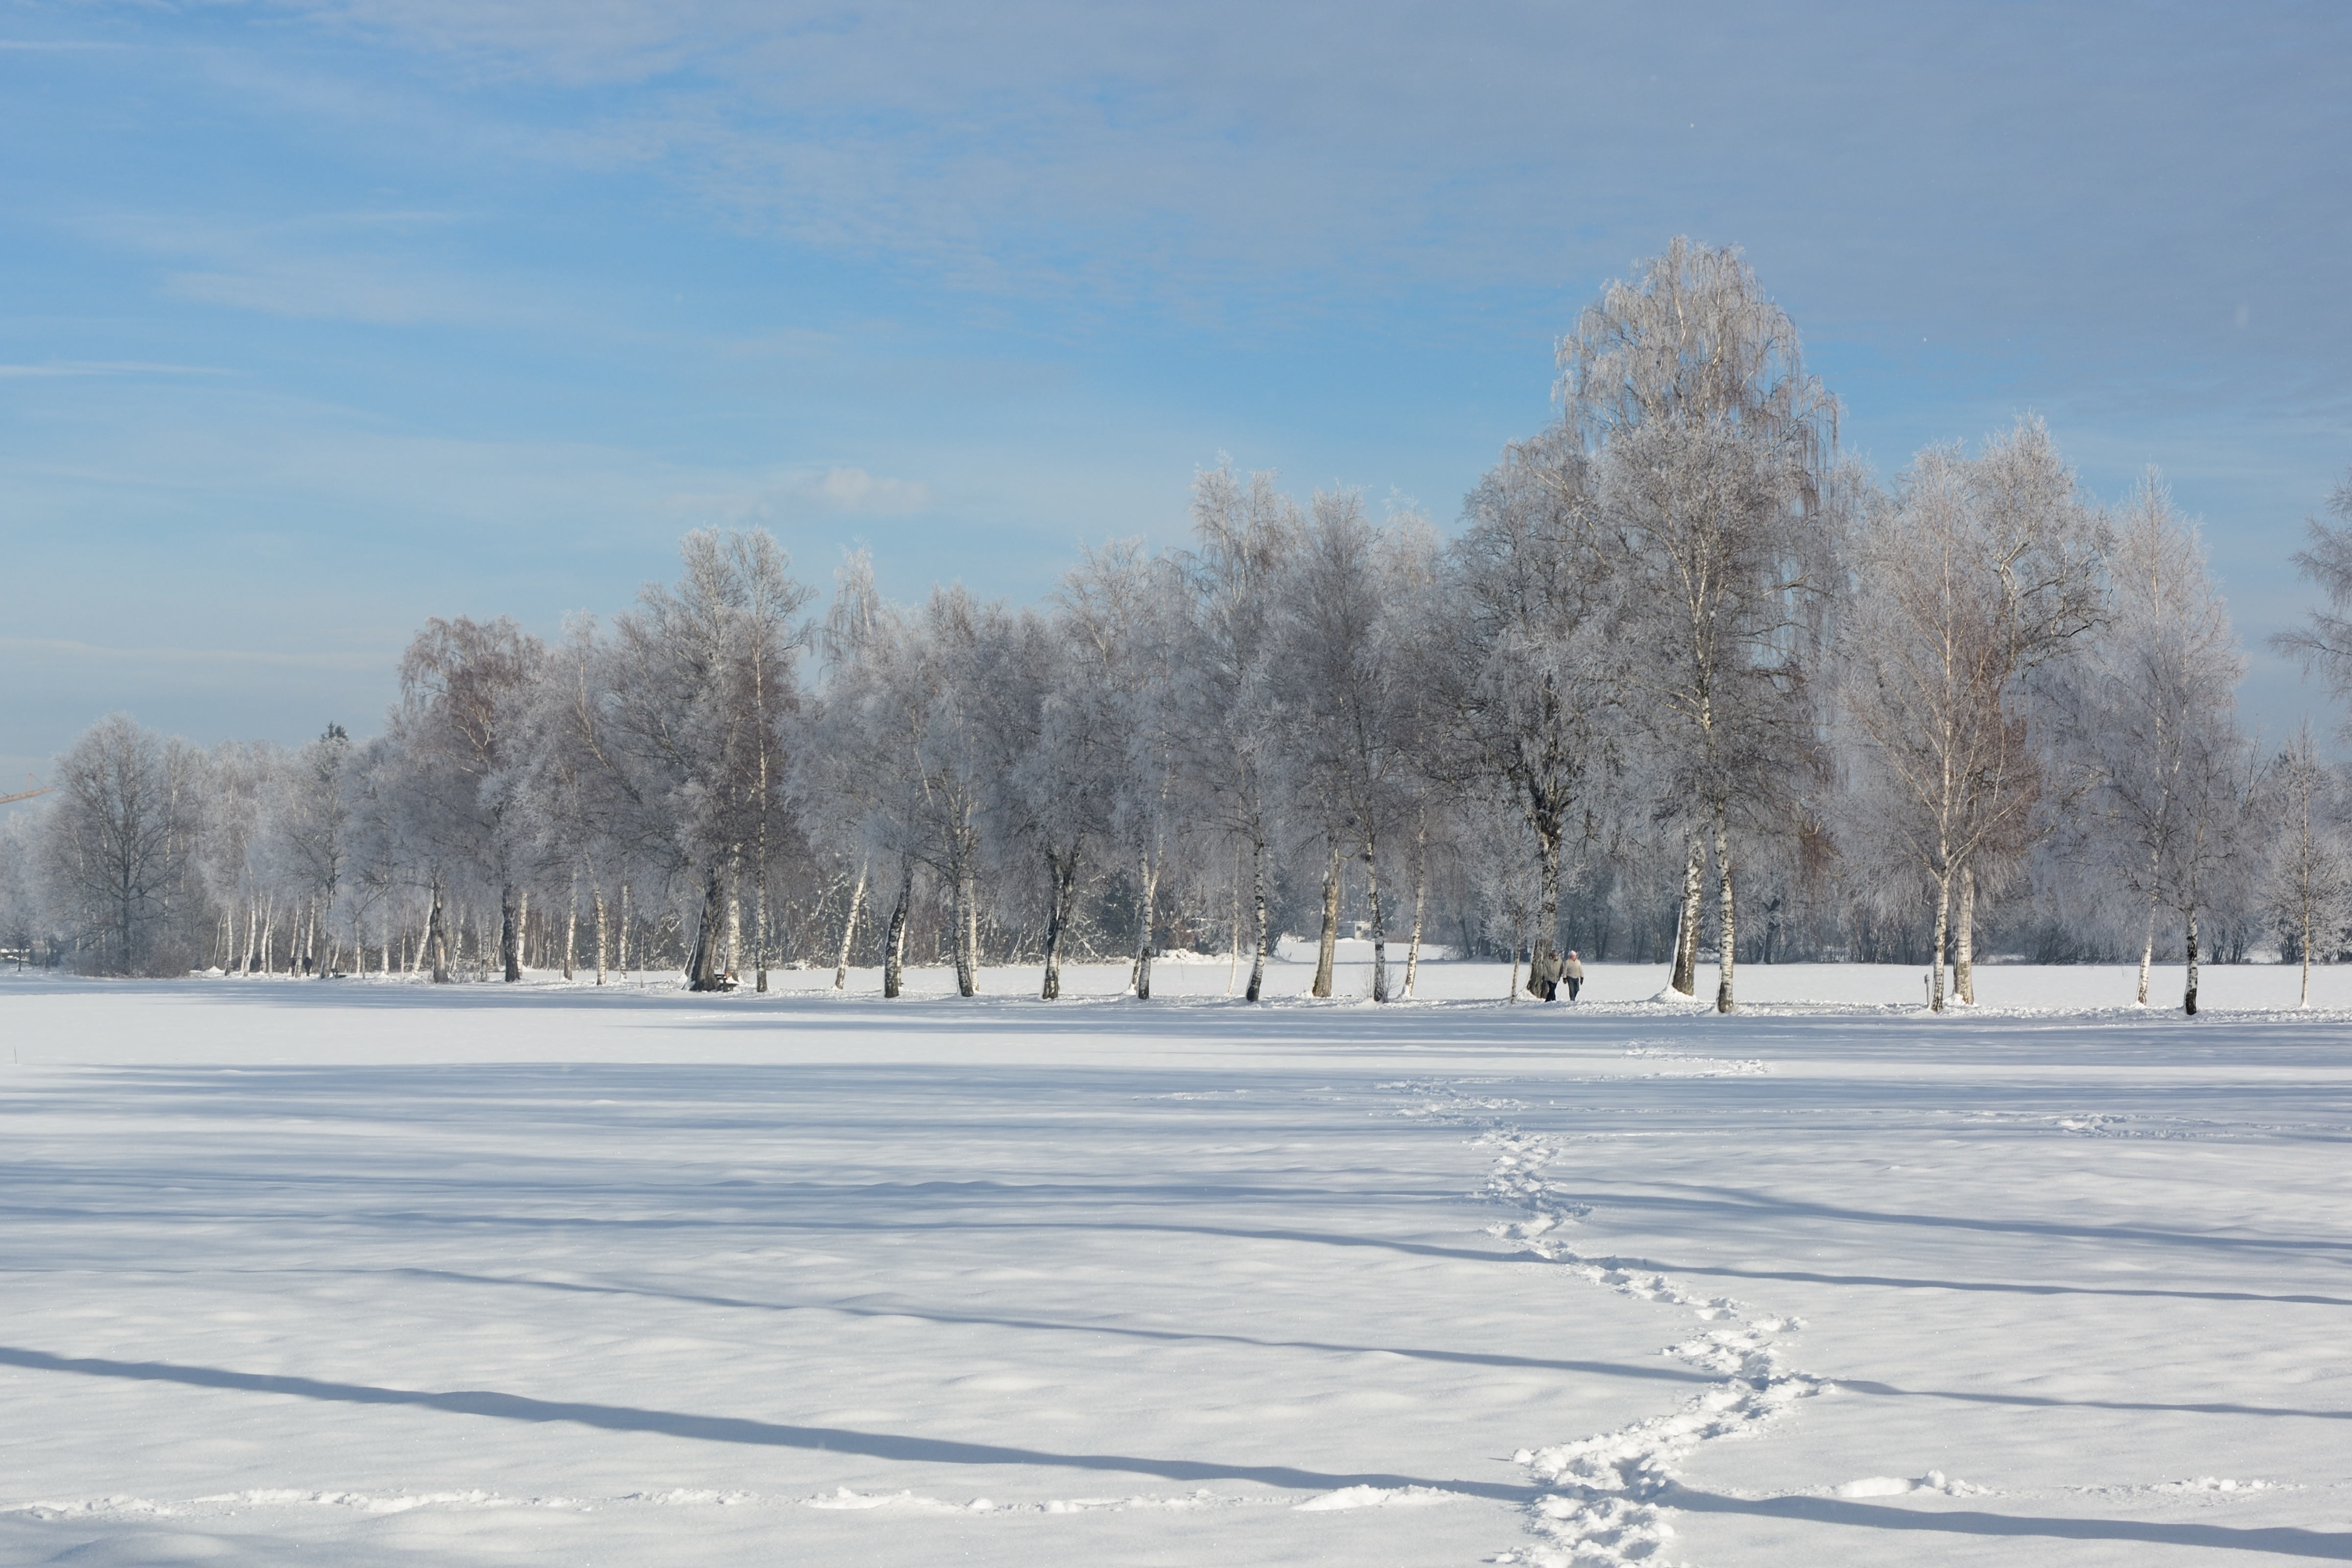
landscape, tree, snow, winter, white, frost, ice, weather, romantic, snowy, season, trees, branches, blizzard, wintry, piste, freezing, winter mood, chiemgau, snow magic, winter storm